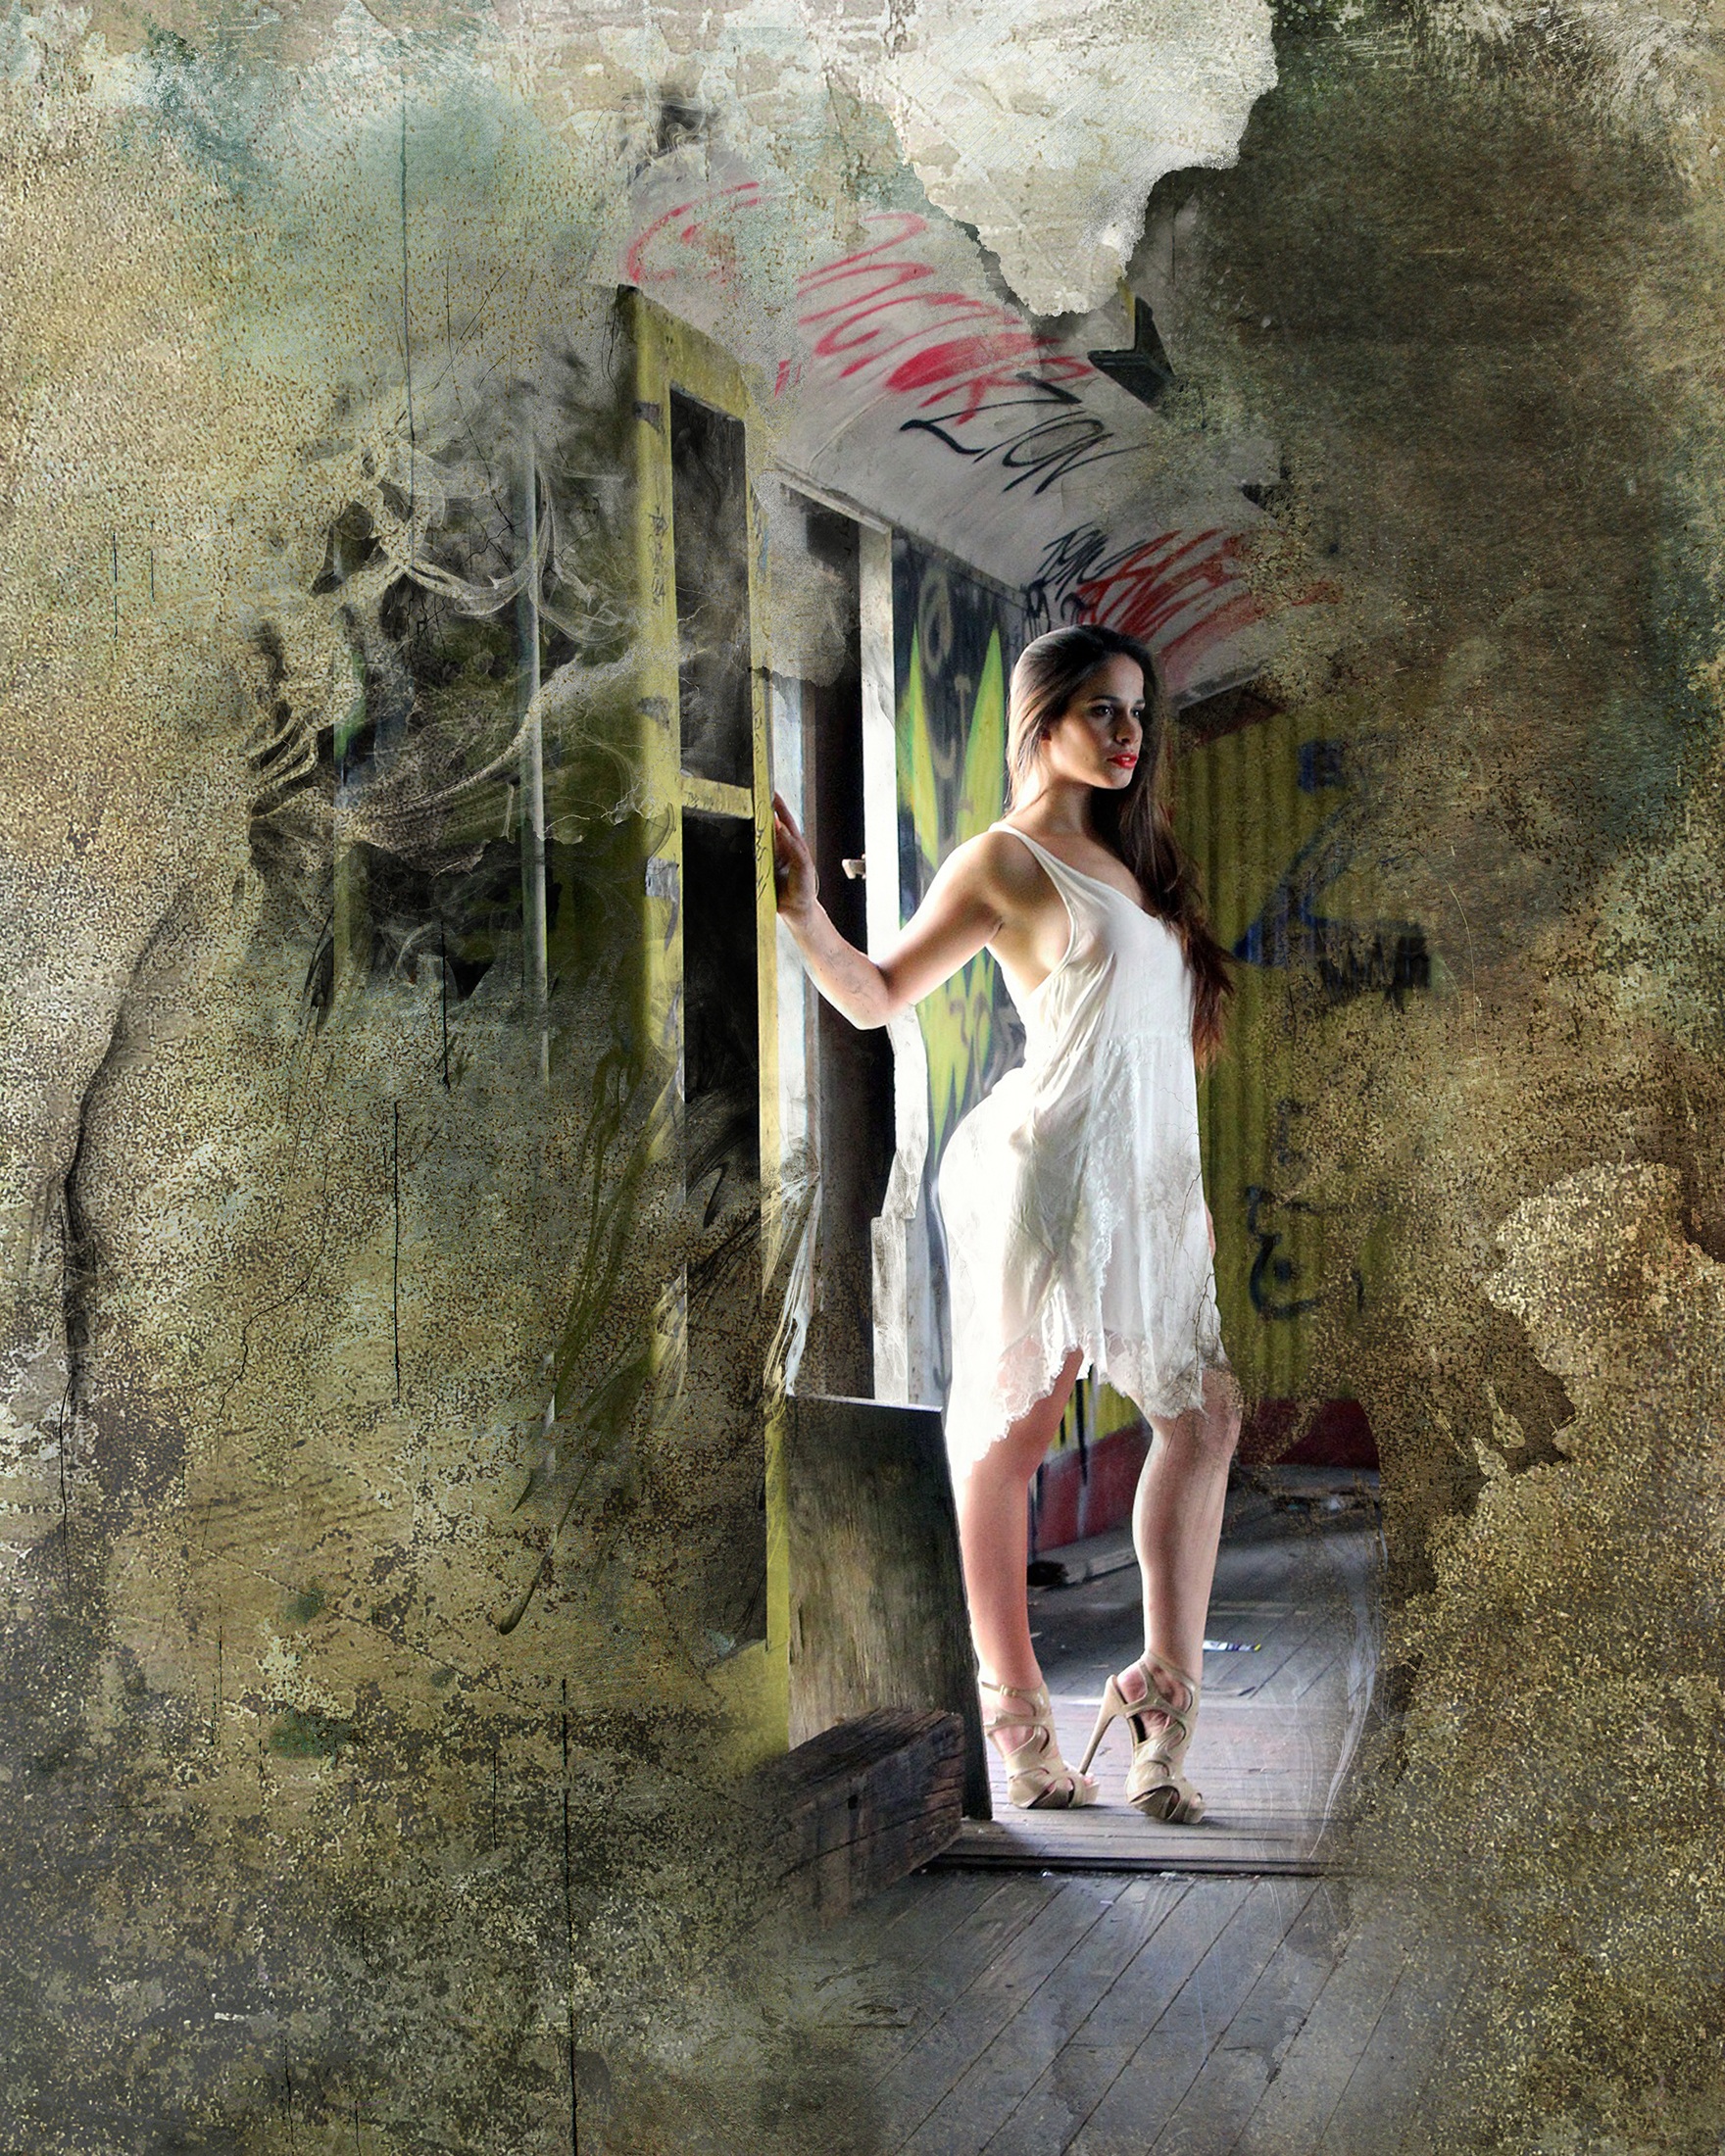
interior, female, portrait, model, spring, fashion, painting, art, photograph, beauty, image, custom, photo shoot